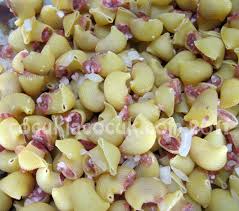
Yemek: manti